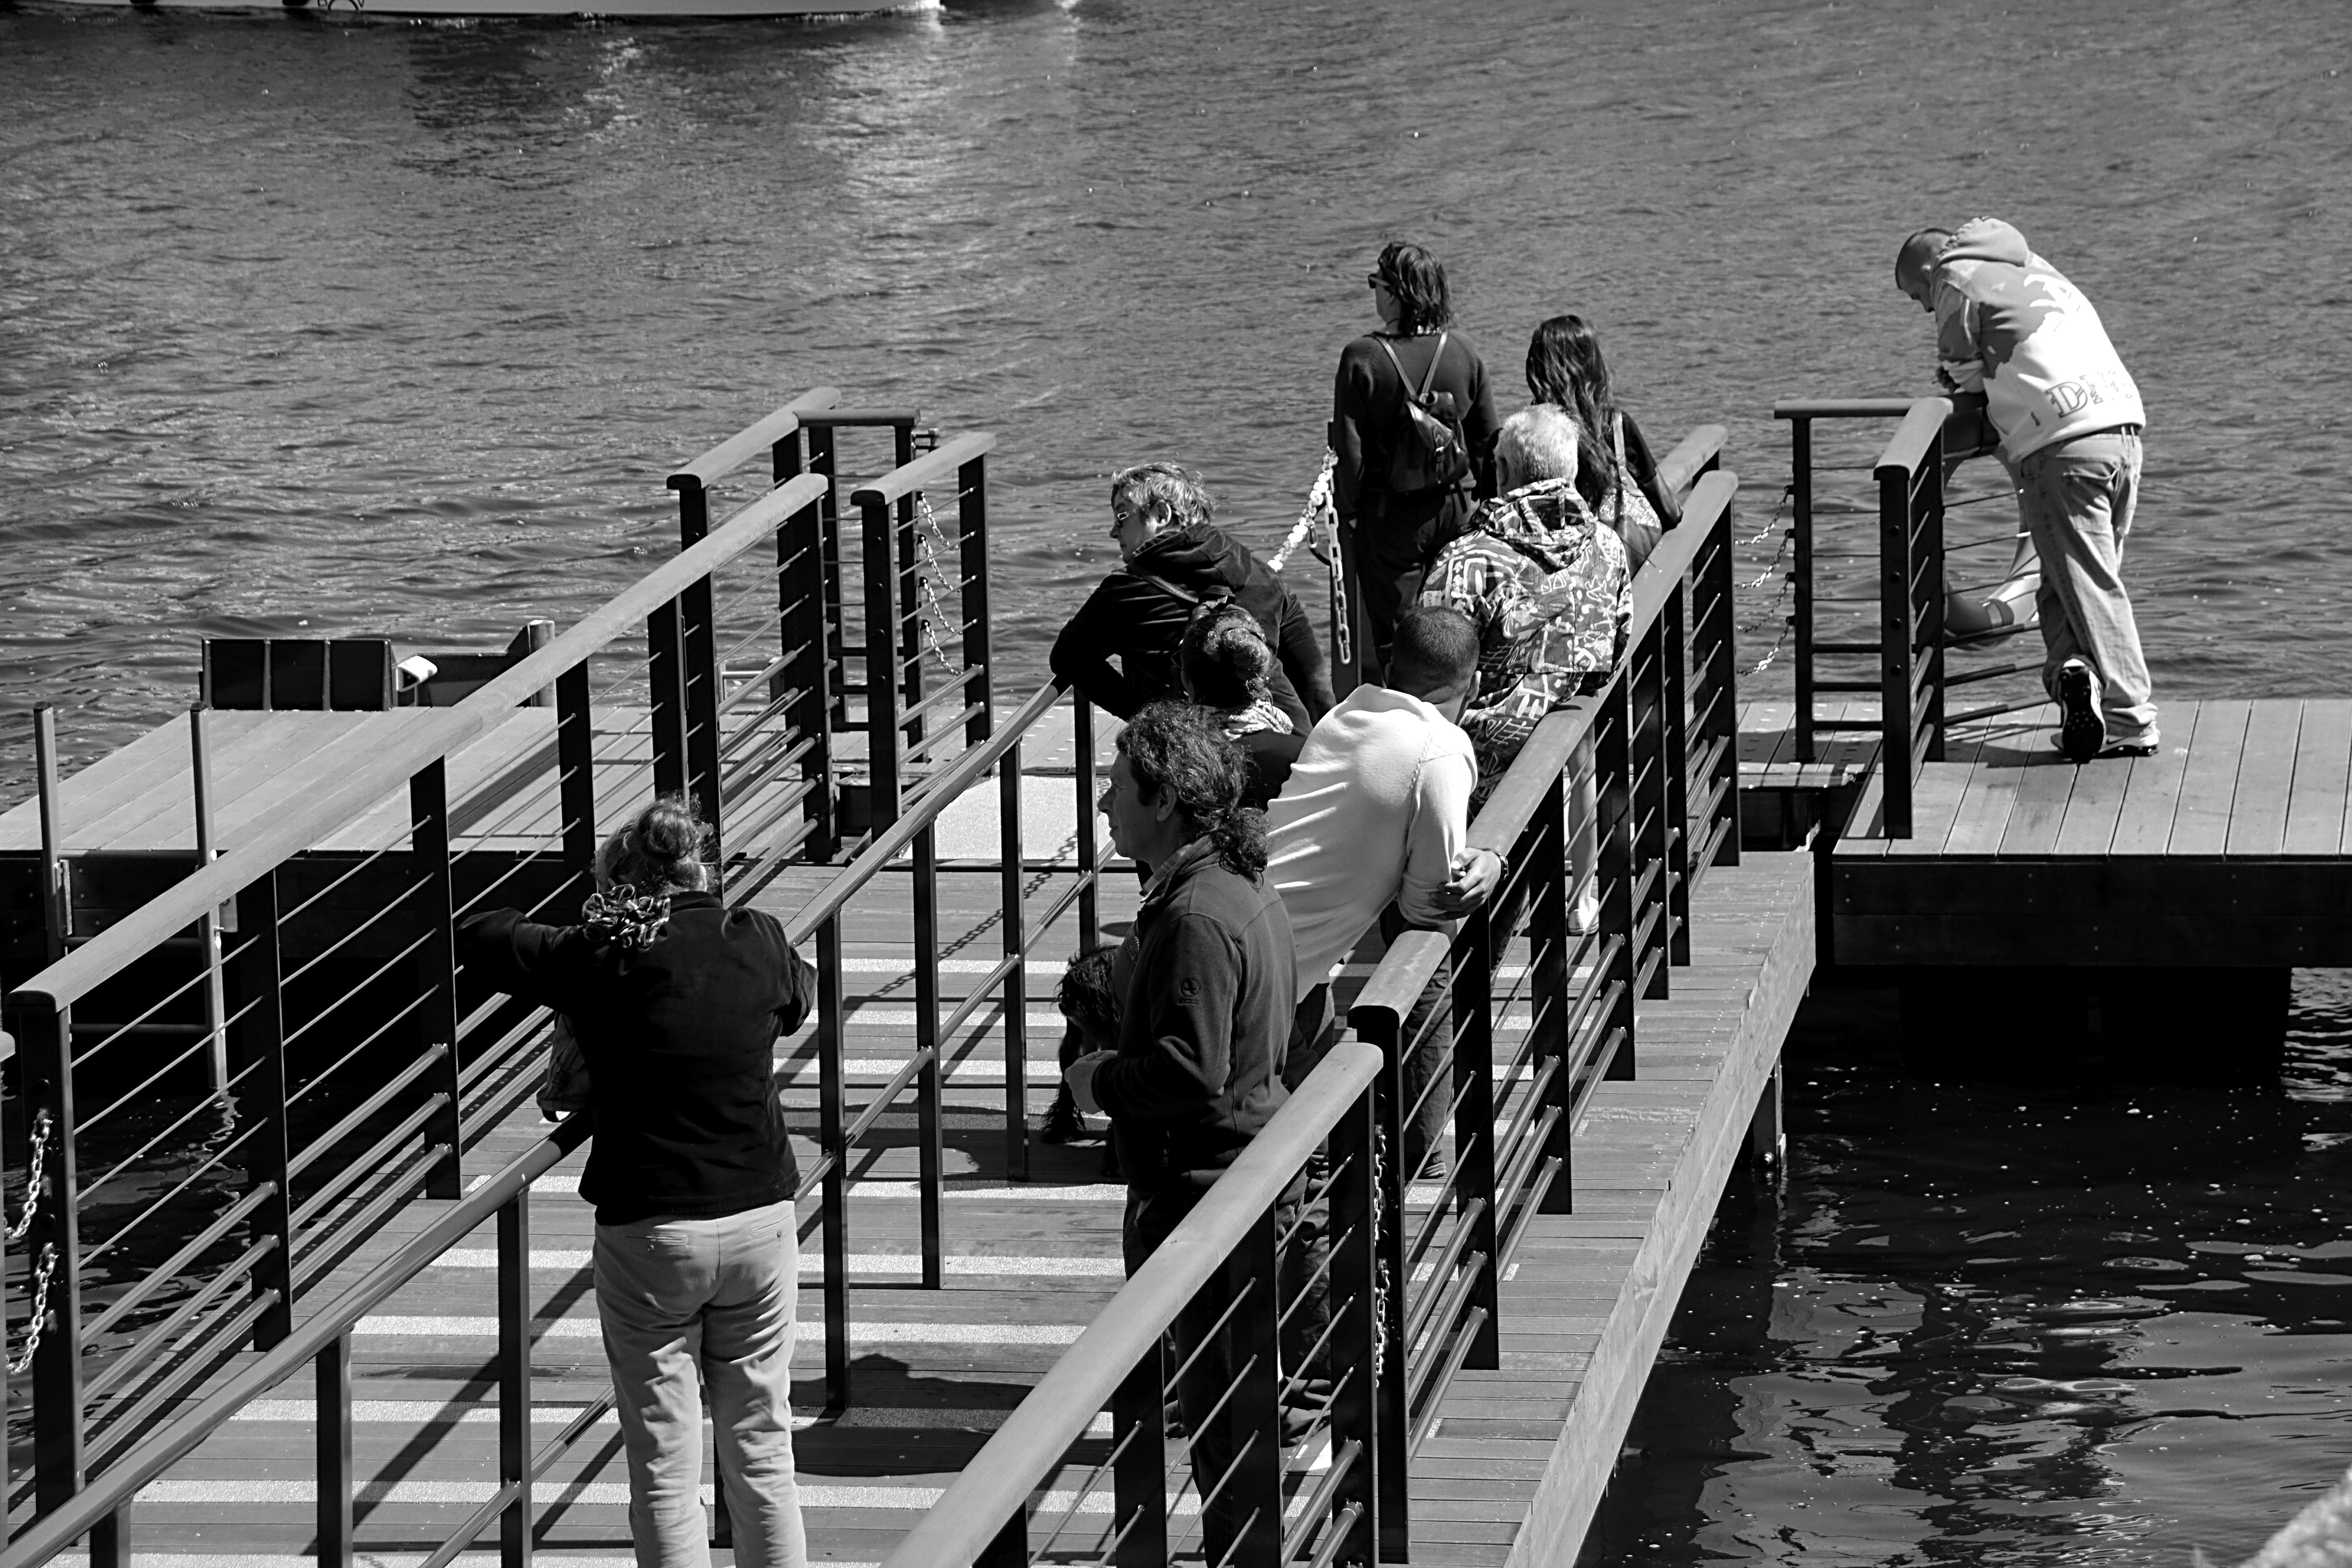
water, black and white, people, bridge, pier, vehicle, monochrome, men, women, boarding, photograph, wharf, characters, monochrome photography